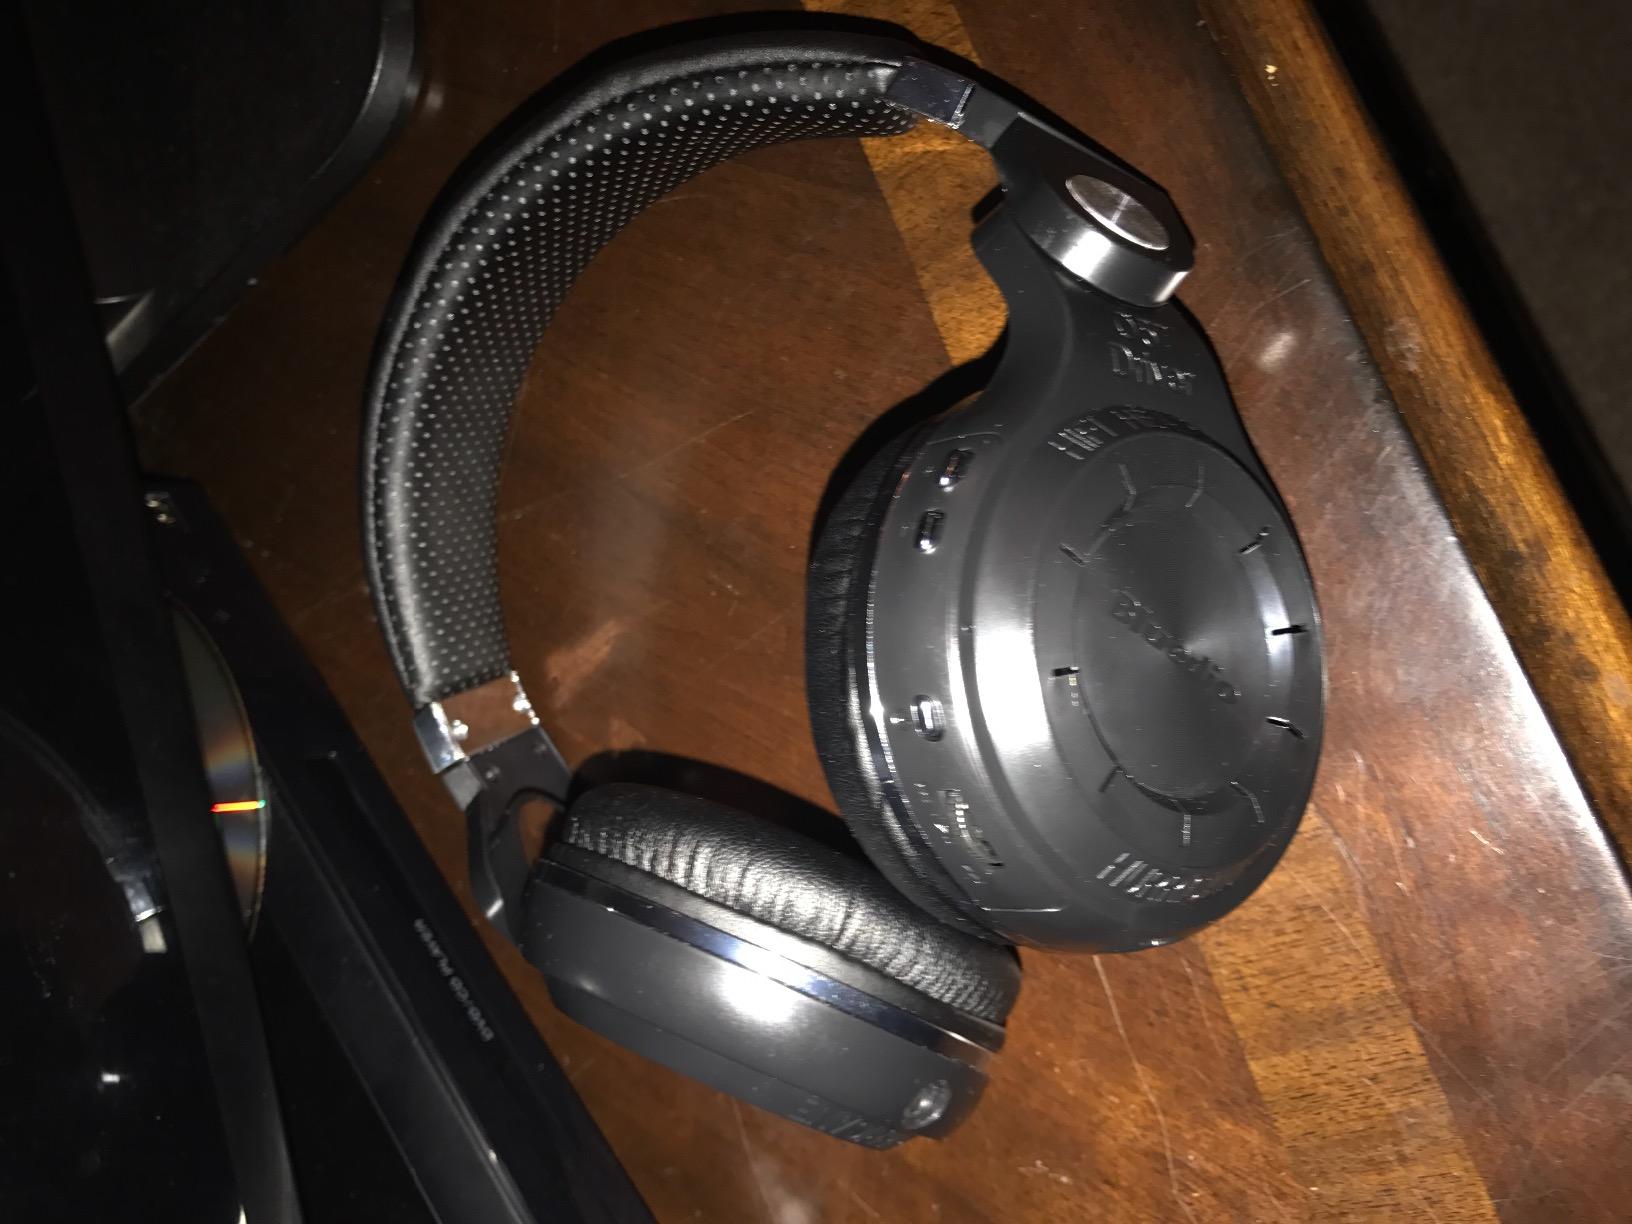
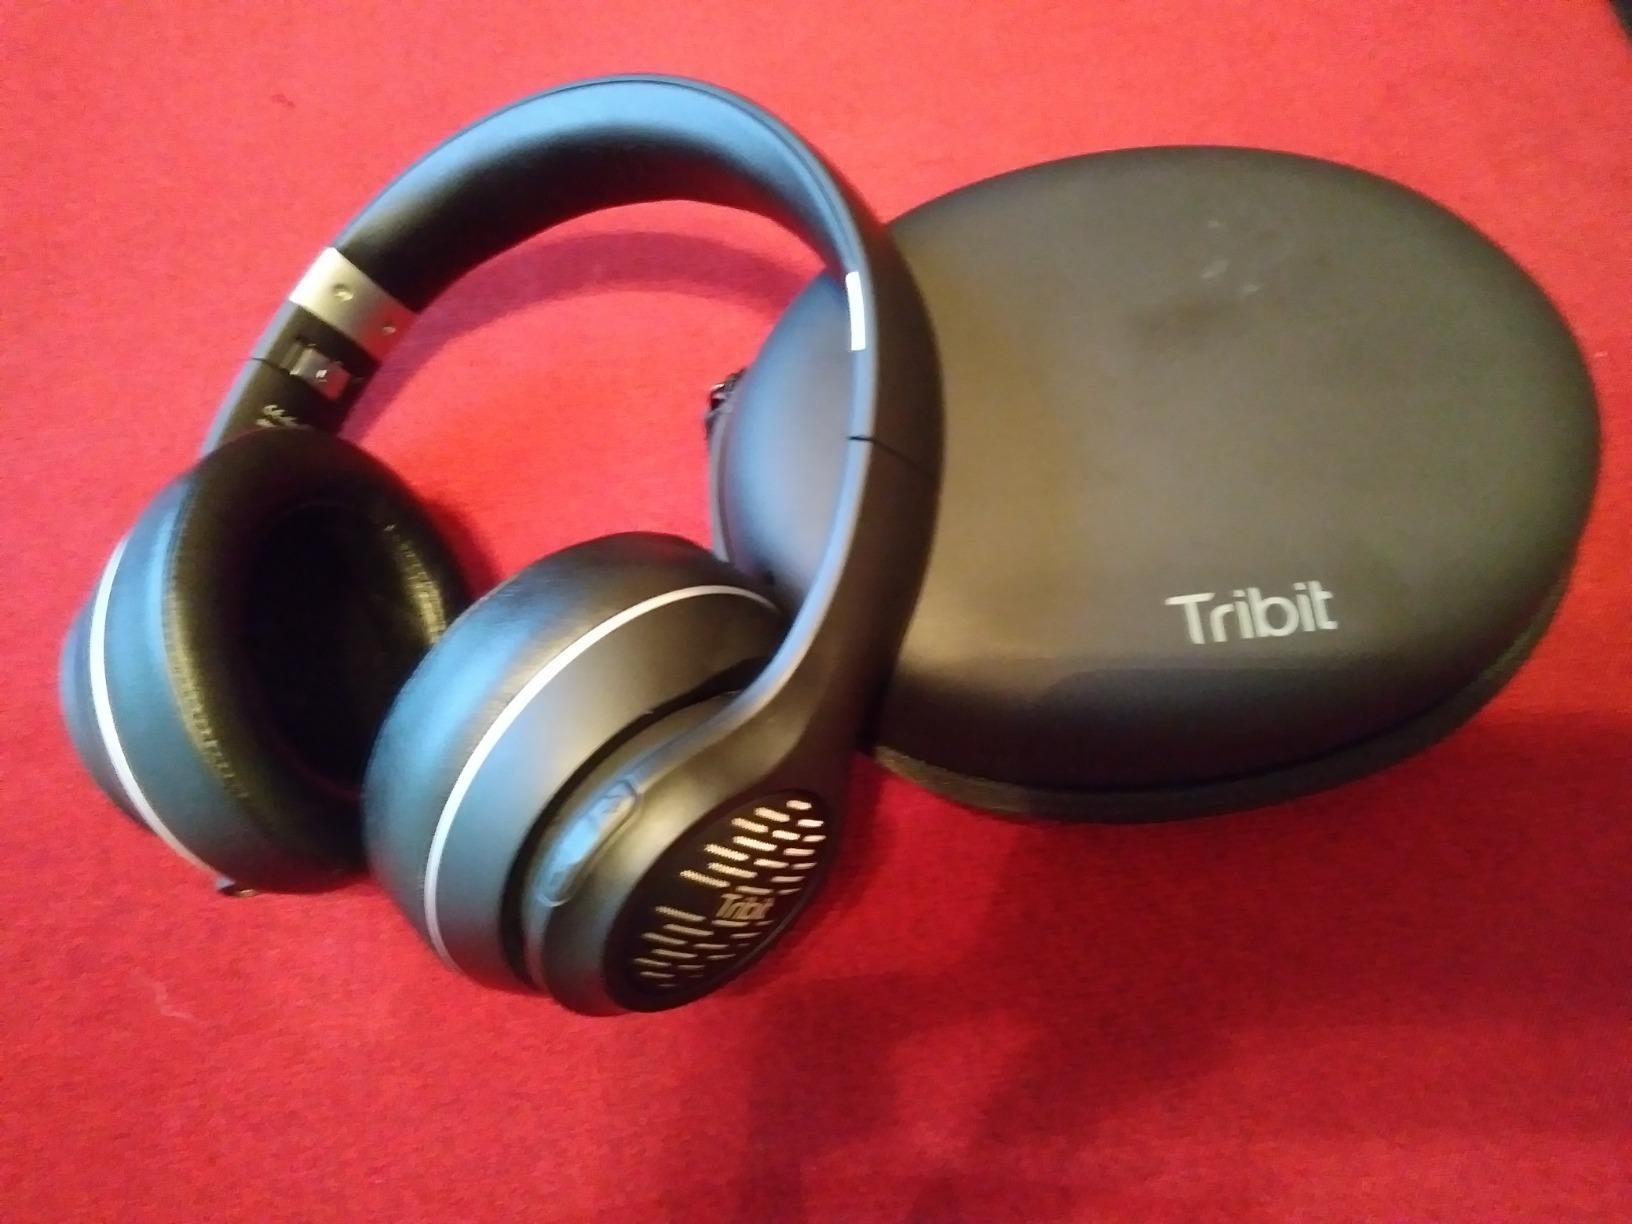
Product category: headphones
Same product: no